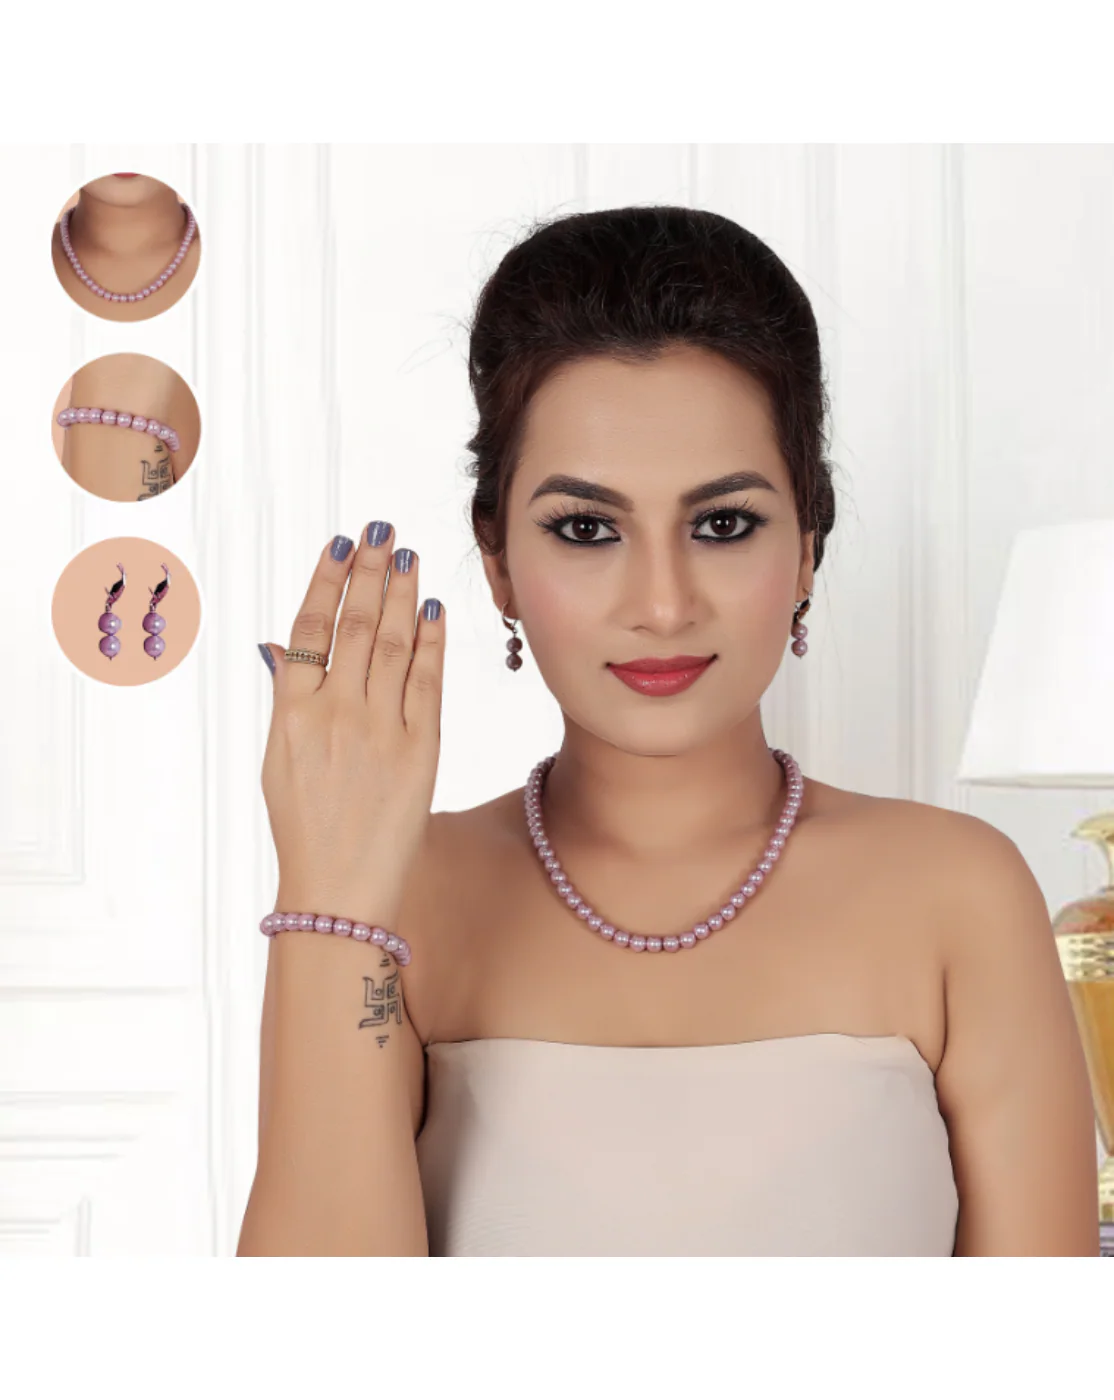
 JIYANSHI FASHION : Pearls Women's jewelry set | 3 piece jewelry set | pearl necklace, pearl bracelet, pearl earrings, set
Type: Fashion Jewellery Set
Brand: JIYANSHI FASHION
Price: Rs. 729
 Jiyanshi fashion provide you, A Jewellery set stylish fancy party wear designer traditional jewelry set for women from of the house of unique fashion.This is perfect all occasion for traditional wear ( wedding, engagement & religious for women you can wear on dresses, sarees and lehnga also with good quality product.
Features: COLOR : LAVENDER,IDAL : WOMEN,UNIQUE PATTERN,TRENDING